No Regrets (book)

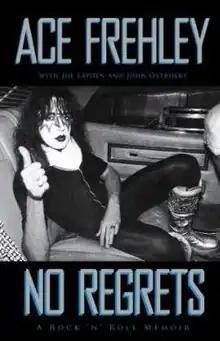

No Regrets is a book co-written by former Kiss lead guitarist Ace Frehley, Joe Layden and John Ostrosky. The book covers the period from the early days of his life, his tenure with Kiss, solo career up to today. The book also contains various pictures from Frehley's life. The design was done by Joe O'Meara. Frehley noted that he is in process of writing a follow-up to "No Regrets".